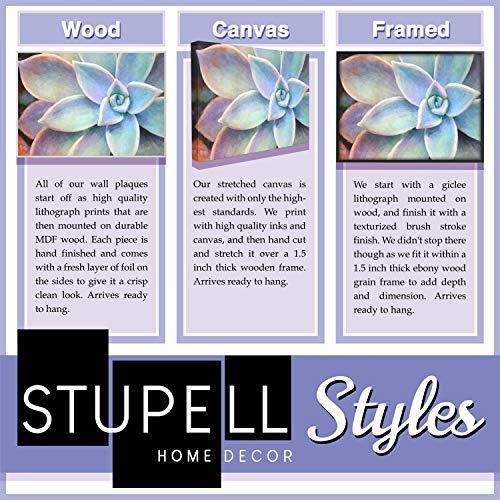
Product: The Kids Room by Stupell Big Beautiful World Map Wall Art Signs and Plaques, 10x15
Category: Baby Products | Nursery | Décor | Wall Décor | Wall Plaques
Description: Design By Marley Ungaro.
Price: $22.11
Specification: ProductDimensions:10x15x0.5inches|ItemWeight:2pounds|ShippingWeight:2.31pounds(Viewshippingratesandpolicies)|Manufacturer:StupellIndustries|ASIN:B01N281WLO|Itemmodelnumber:brp-1830_wd_10x15